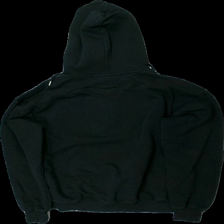
View: back
Type: Hoodie
Category: Unisex
Brand: Pull And Bear
Colors: Black, Green, Red, Orange, White, Pink
Material: 46% polyester 61% bomull
Pattern: Other
Cut: Regular
Size: M
Season: All
Damage: nopprigt och hårigt
Damage location: top center
Damage 2: nopprigt
Damage 2 location: middle center
Damage 3: nopprigt
Damage 3 location: bottom center
Price range: <50
Recommended usage: Export
Description: hoddie med teknat tryck